Kyle Beckerman

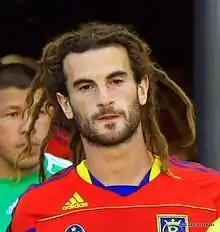
Beckerman with Real Salt Lake in 2010

Kyle Robert Beckerman (born April 23, 1982) is an American former professional soccer player who played as a midfielder. He spent 21 seasons in Major League Soccer (MLS) with the Miami Fusion (2000–2001), Colorado Rapids (2002–2007) and Real Salt Lake (2007–2020). He was a starting central defensive midfielder and captain when RSL won MLS Cup 2009. He also earned 58 caps with the United States national team.